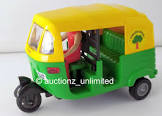
Vehicle type: Auto Rickshaws